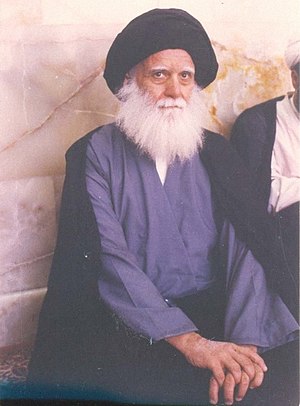
Mohammad Mohammad Sadeq al-Sadr
Sadiq as-Sadr
Storayatollah Mohammad Mohammad Sadeq al-Sadr kaldes ofte Muhammad Sadiq as-Sadr, hvilket også var hans fars navn. Al-Sadr var en prominent irakisk shiamuslimsk gejstlig og far til Muqtada al-Sadr. Han talte for en reformation af det irakiske samfund, og for løsladelsen af fængslede shiamuslimske ledere. Han blev meget populær blandt iraks shiamuslimer, men dette medførte også konkurrence med andre shia-ledere, heriblandt ayatollah Mohammed Baqir al-Hakim der var i eksil i Iran.